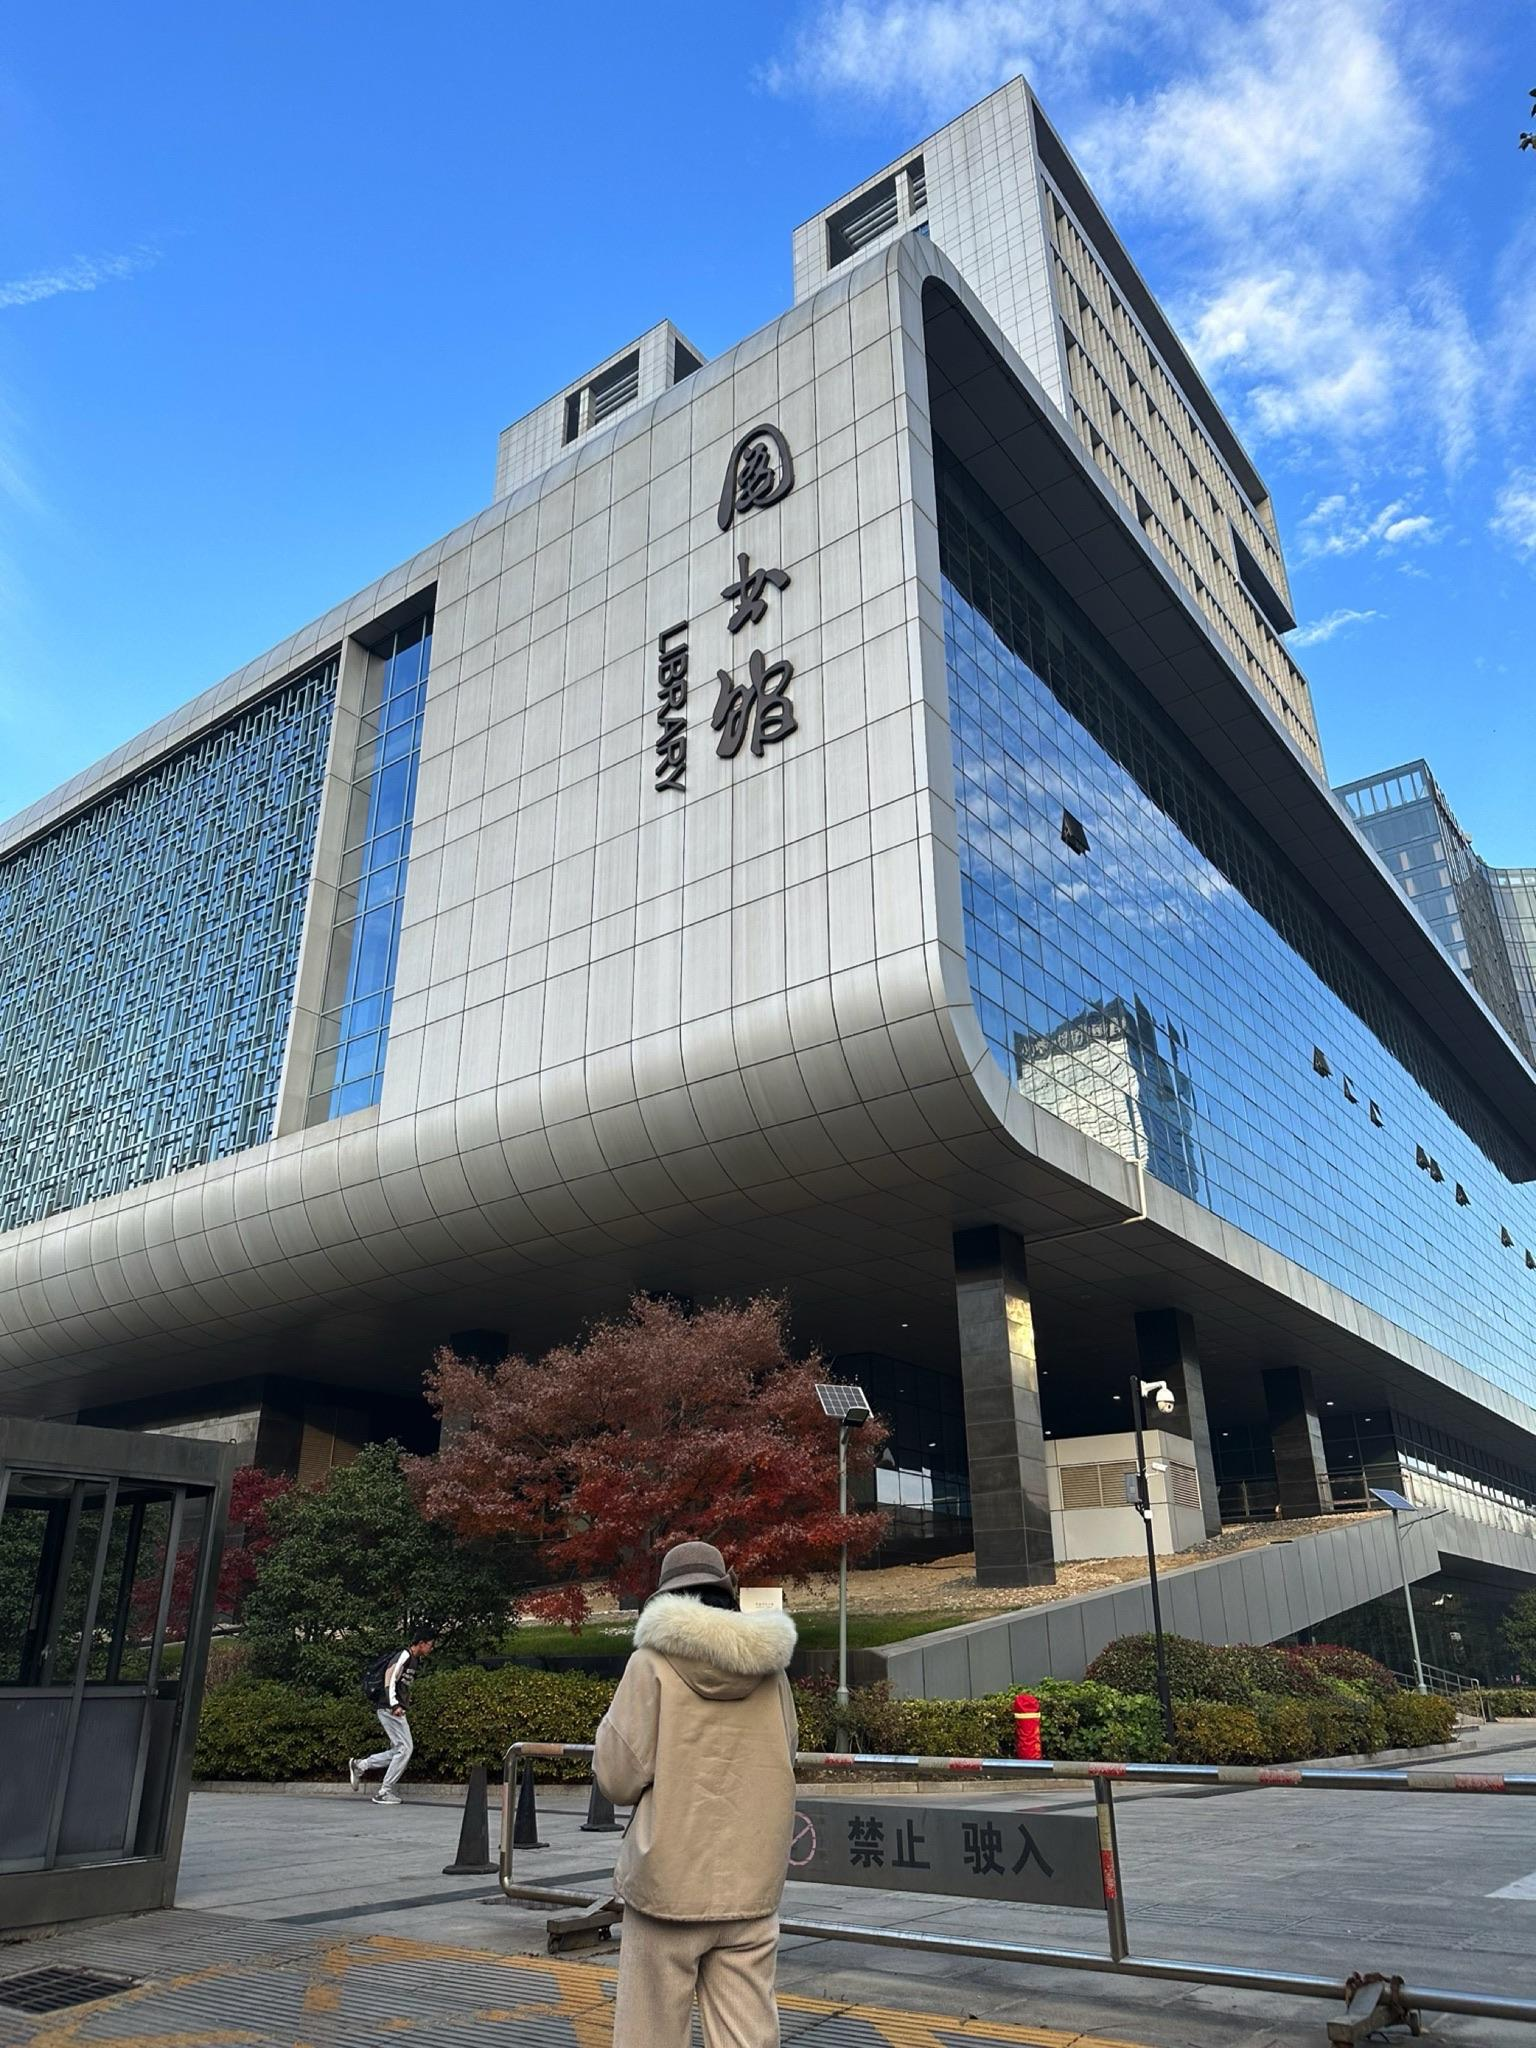
地标名称：南通市图书馆